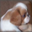
Label: dog